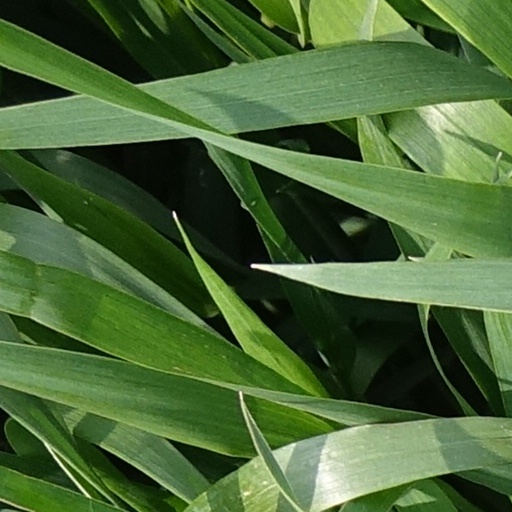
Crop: wheat